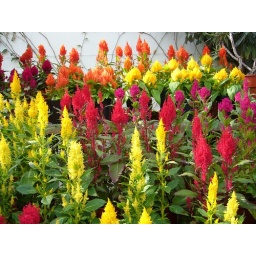
flowers in the palm house